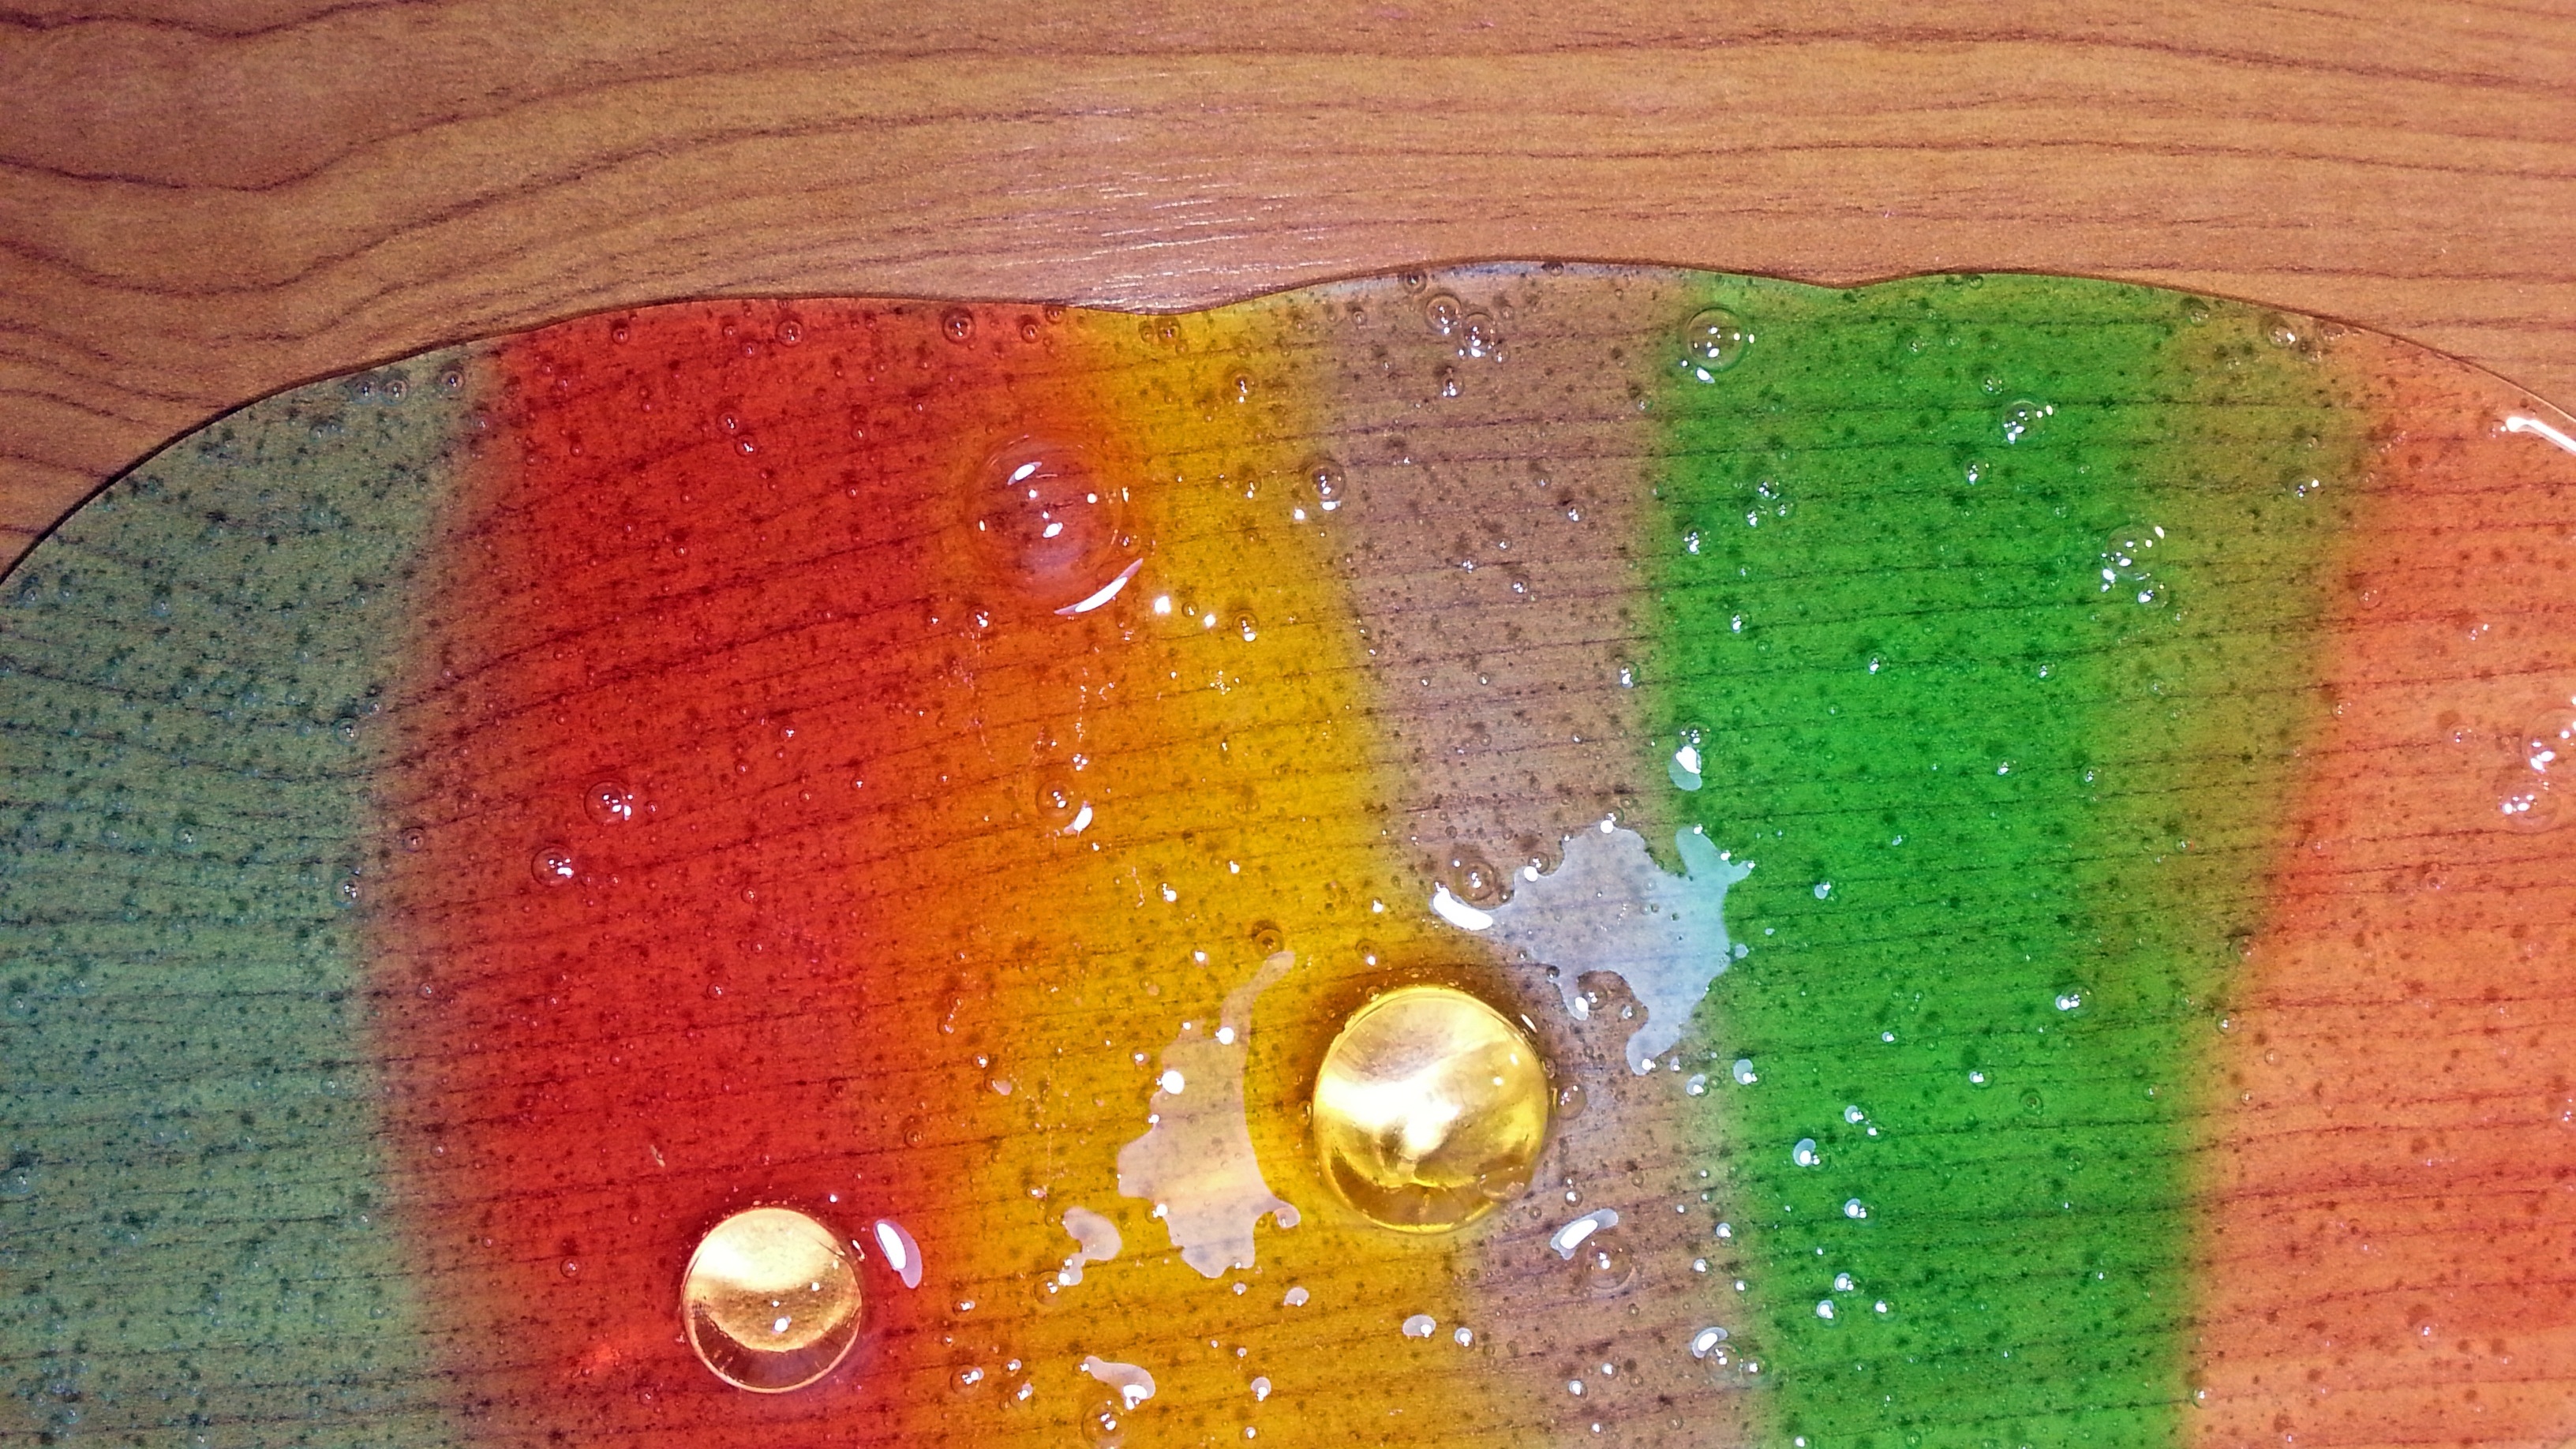
hand, leaf, finger, color, nail, slime, diy, organ, macro photography, orbeez, putty, water beads, fashion accessory